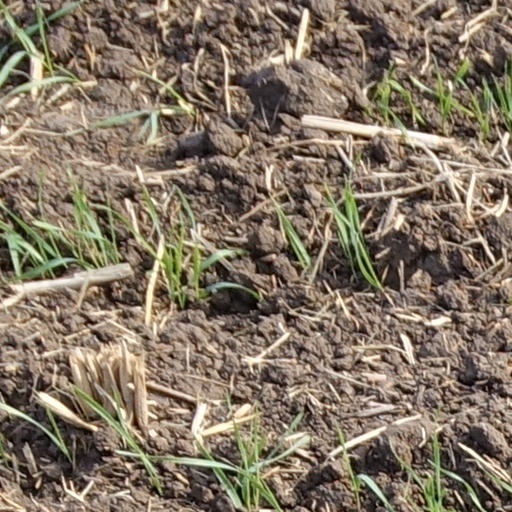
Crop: wheat